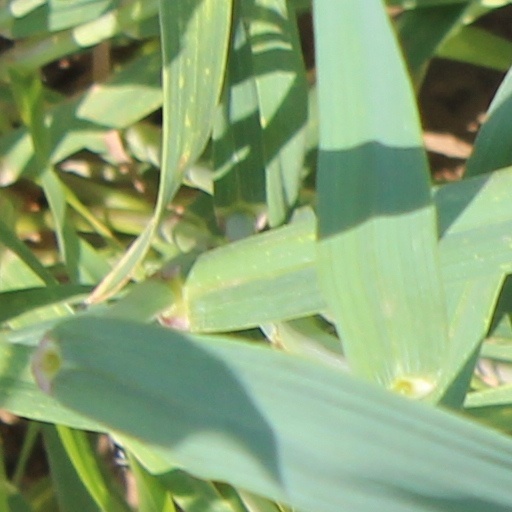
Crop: wheat